National Police of Nicaragua

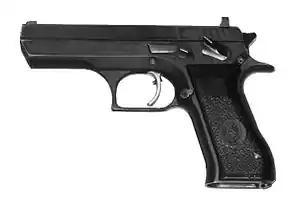
Jericho 941 pistol

The National Police of Nicaragua came from the popular breast. Its training began in July 1979 after the overthrow of the National Guard, the armed wing of the Somoza dictatorship. Junta of National Reconstruction decreed on 22 August of that year, the Fundamental Statute of the Republic of Nicaragua in its Art. 23 declares dissolved the National Guard, the Office of Homeland Security and Military Intelligence Service and the laws of the country.